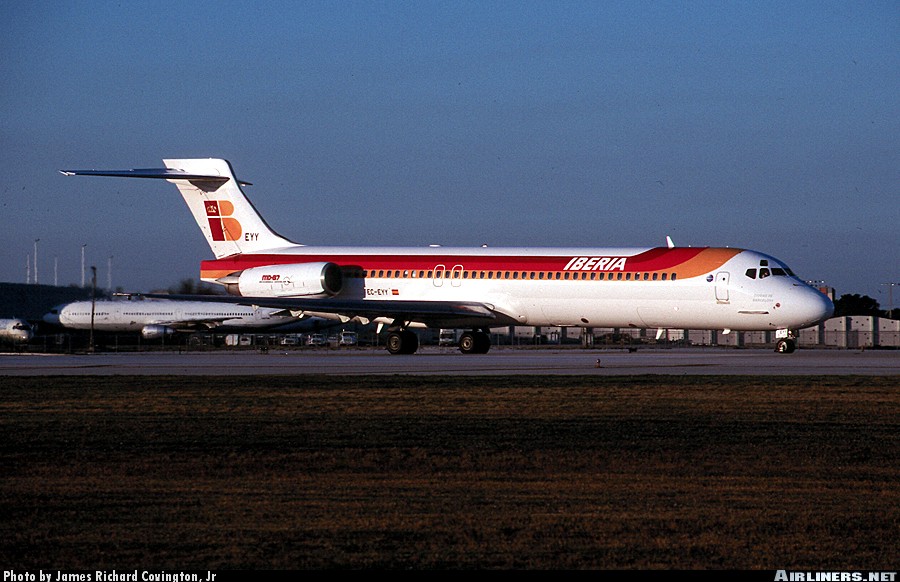
Vehicle type: Planes